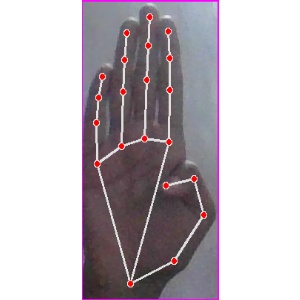
अक्षर: झ